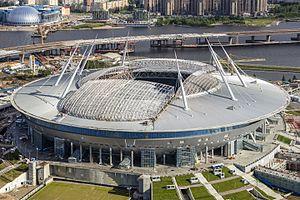
La Coupe du monde de football 2018 est la 21ᵉ édition de la Coupe du monde de football, une compétition organisée par la FIFA et qui réunit les trente-deux sélections nationales masculines issues de la phase qualificative. Elle se déroule en Russie du 14 juin au 15 juillet 2018 et est remportée par l'équipe de France.
Le stade de Saint-Pétersbourg appelé Gazprom Arena, est un stade de football situé sur l'île Krestovski à l'ouest de la ville de Saint-Pétersbourg en Russie, terminé en 2016 et doté d'une capacité de 68 134 places. Il héberge depuis 2017 le club du Zenit Saint-Pétersbourg, auparavant basé au stade Petrovski en centre ville.